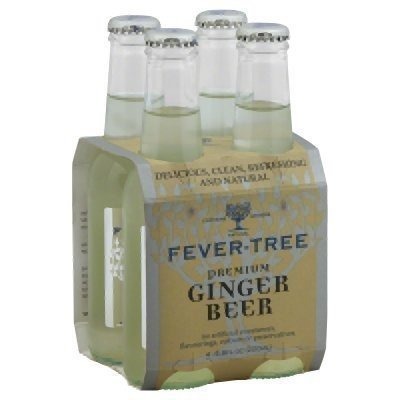
Item Name: Fever Tree Soda 4pk Ginger Beer
Value: 1.0
Unit: Count

Price: 5.865